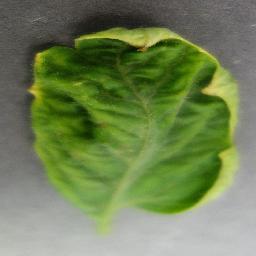
Label: Tomato___Tomato_Yellow_Leaf_Curl_Virus